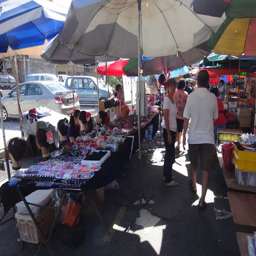
fashionable hair accessories at the morning market